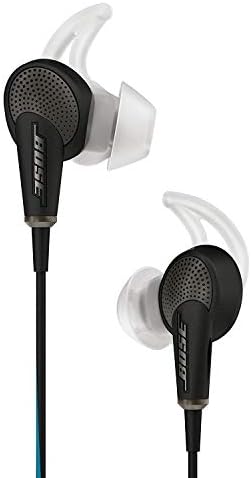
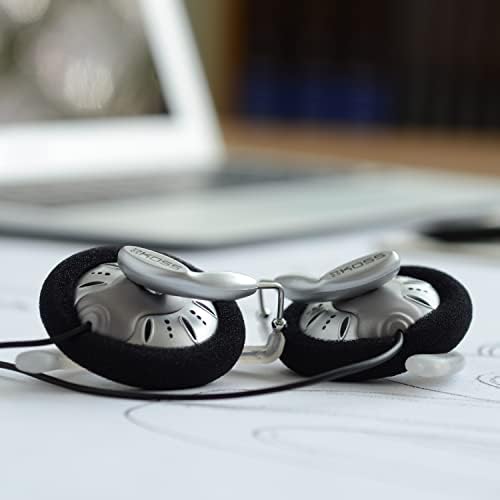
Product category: headphones
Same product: no